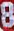
Number: 8